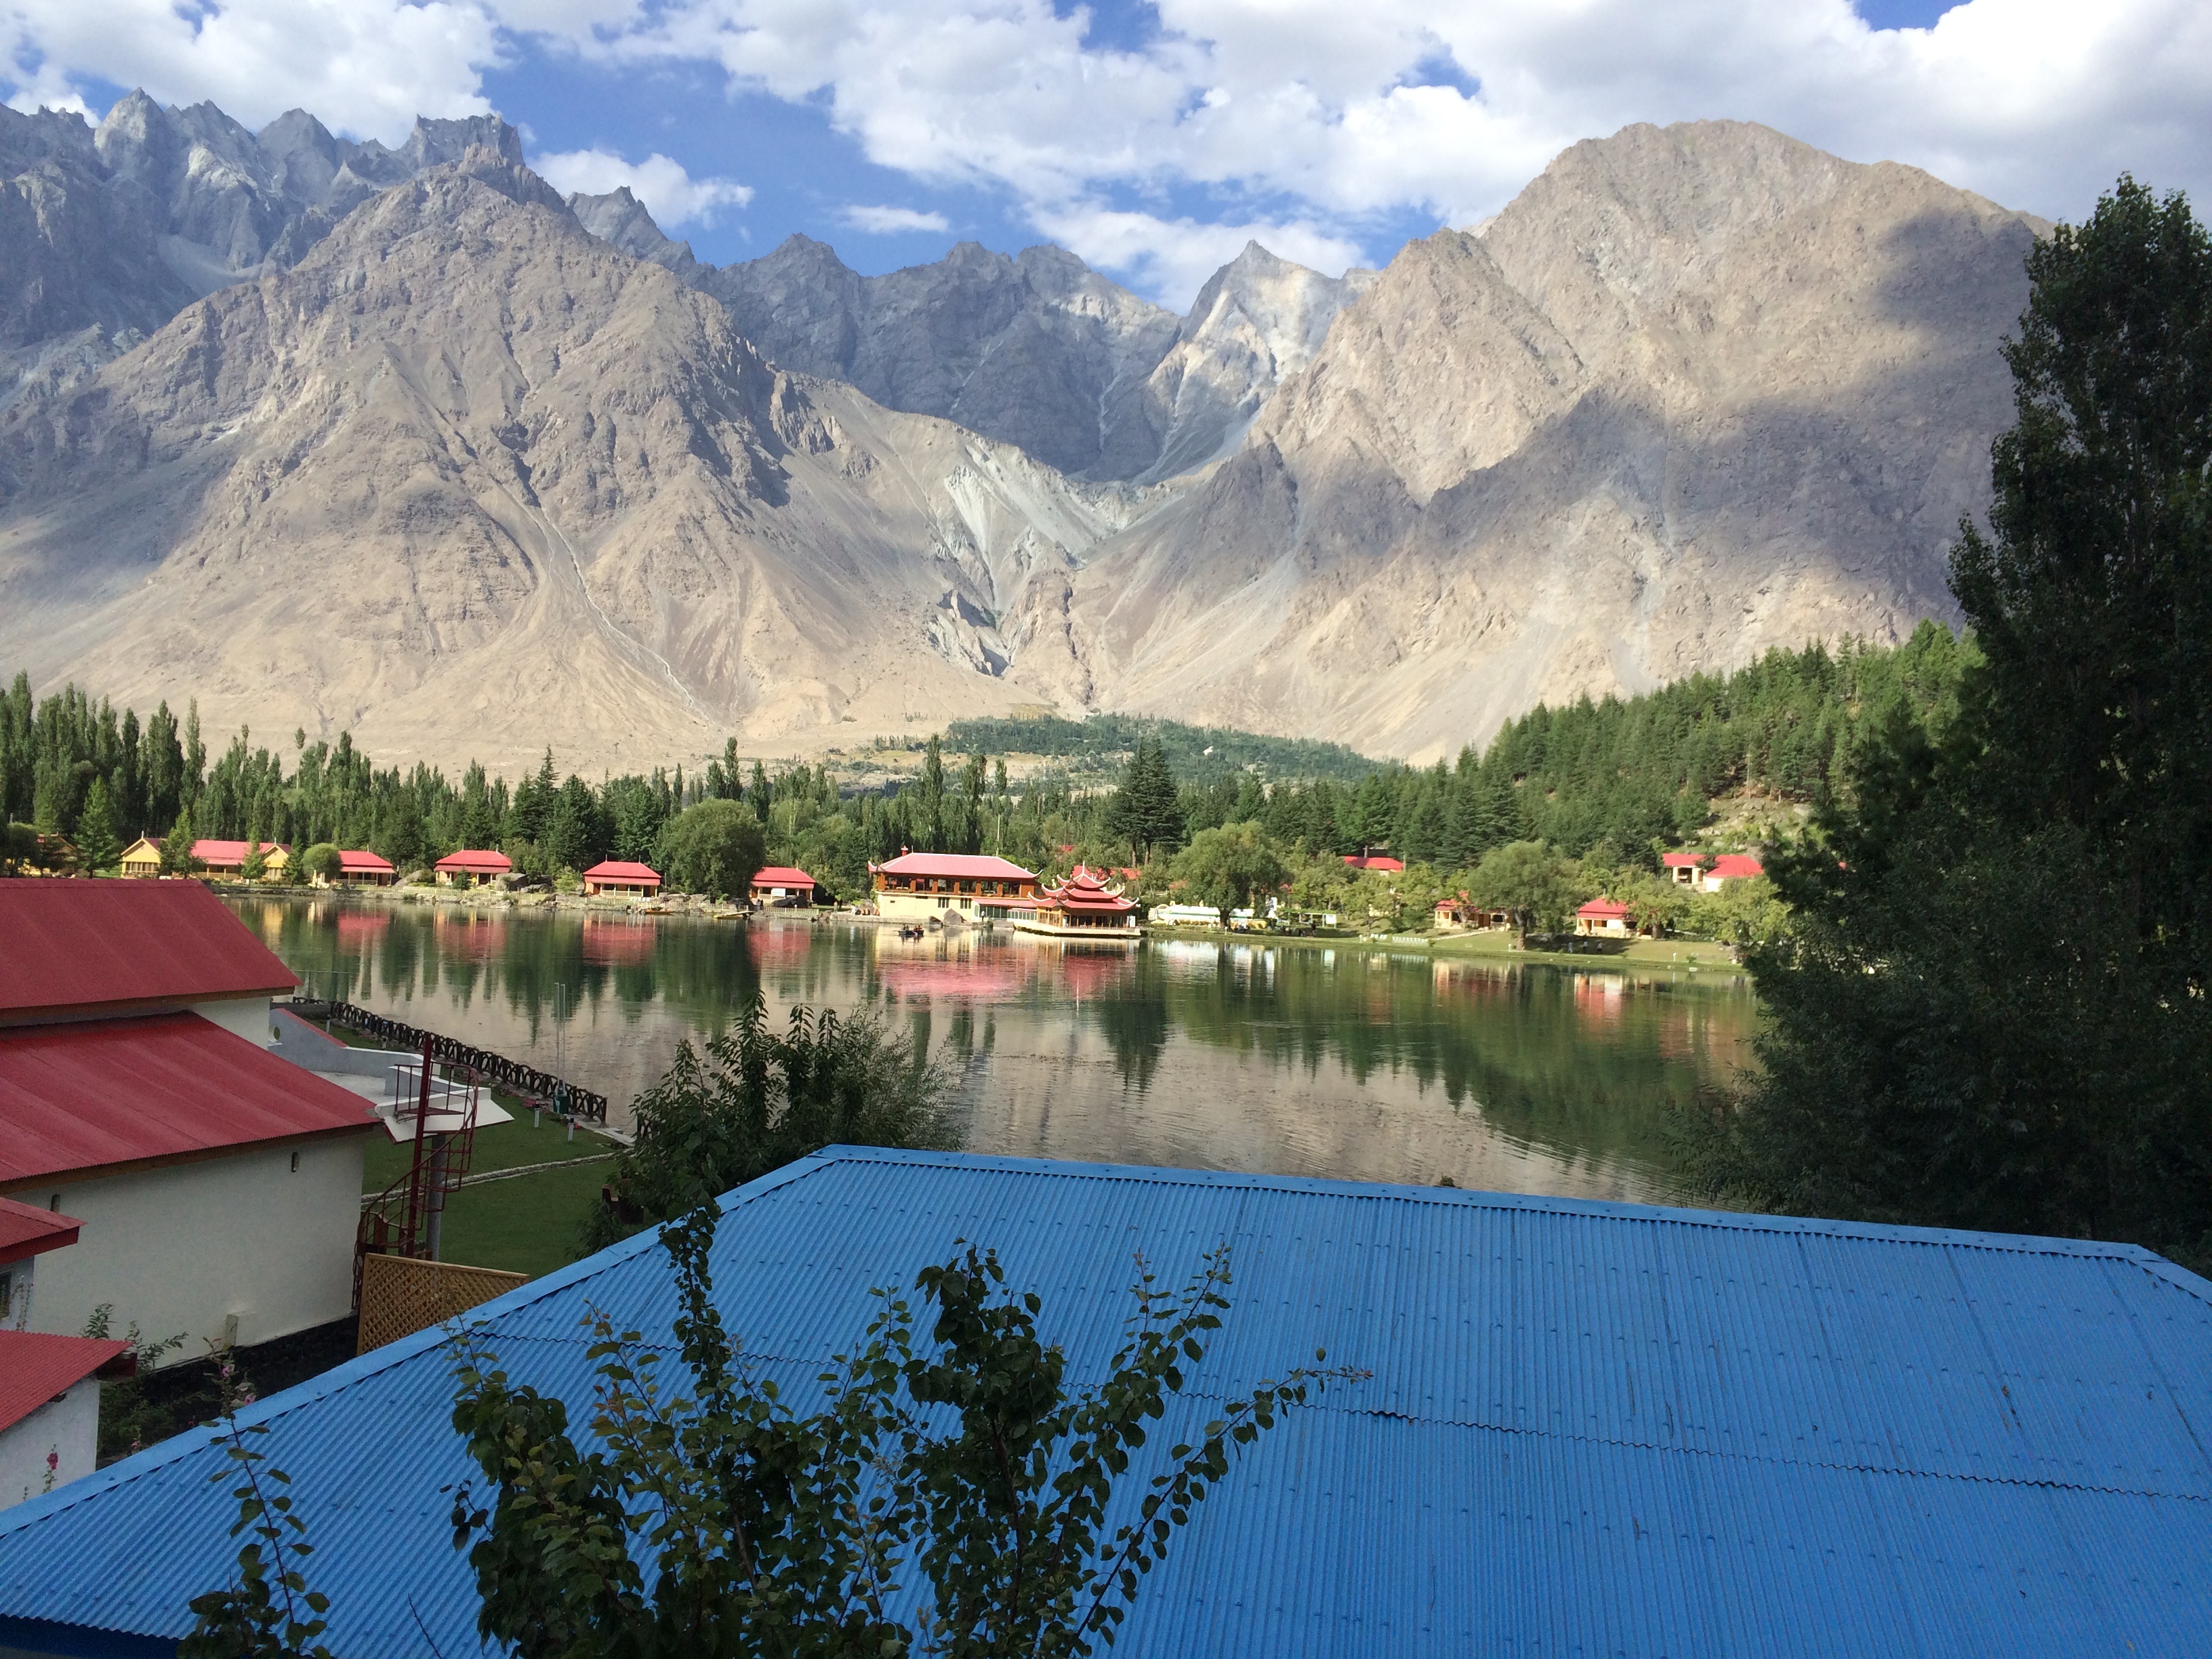
mountain, lake, mountain range, vacation, reflection, fjord, reservoir, alps, mountainous landforms